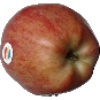
Label: Apple Red 1